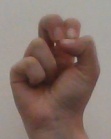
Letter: gaaf